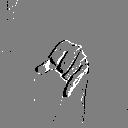
ASL letter: j